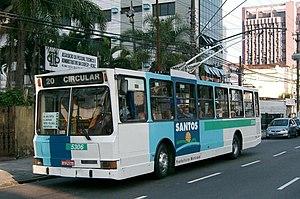
Cet article contient la liste des réseaux de trolleybus du monde classés par continent puis par pays. Les réseaux en gras sont les réseaux actuellement en service.
Le réseau de trolleybus de Santos est l'un des systèmes de transport en commun desservant la ville de Santos, au Brésil.